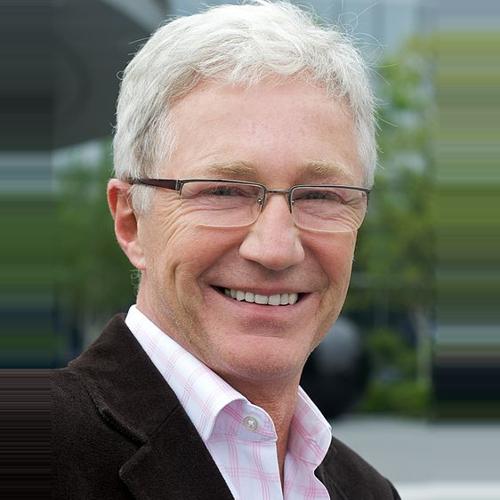
Age: 53